Paulo Carvalho (boxer)

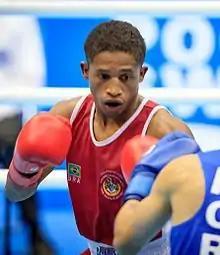
Carvalho at the 2015 Military World Games

Paulo Santos Carvalho (born 26 February 1986) is a Brazilian amateur flyweight boxer who won a bronze medal at the 2006 South American Games. He competed at the 2008 Summer Olympics but was eliminated in the third bout.